Amina Begum

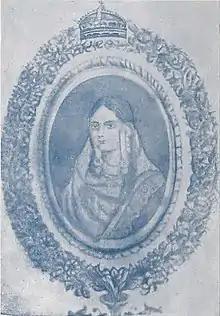
Portrait of Amina Begum from "Banglar Begum" (1912)

Amina Begum was a Bengali aristocrat from the Nawab family of Bengal and mother of Siraj ud-Daulah, the last independent Nawab of Bengal.